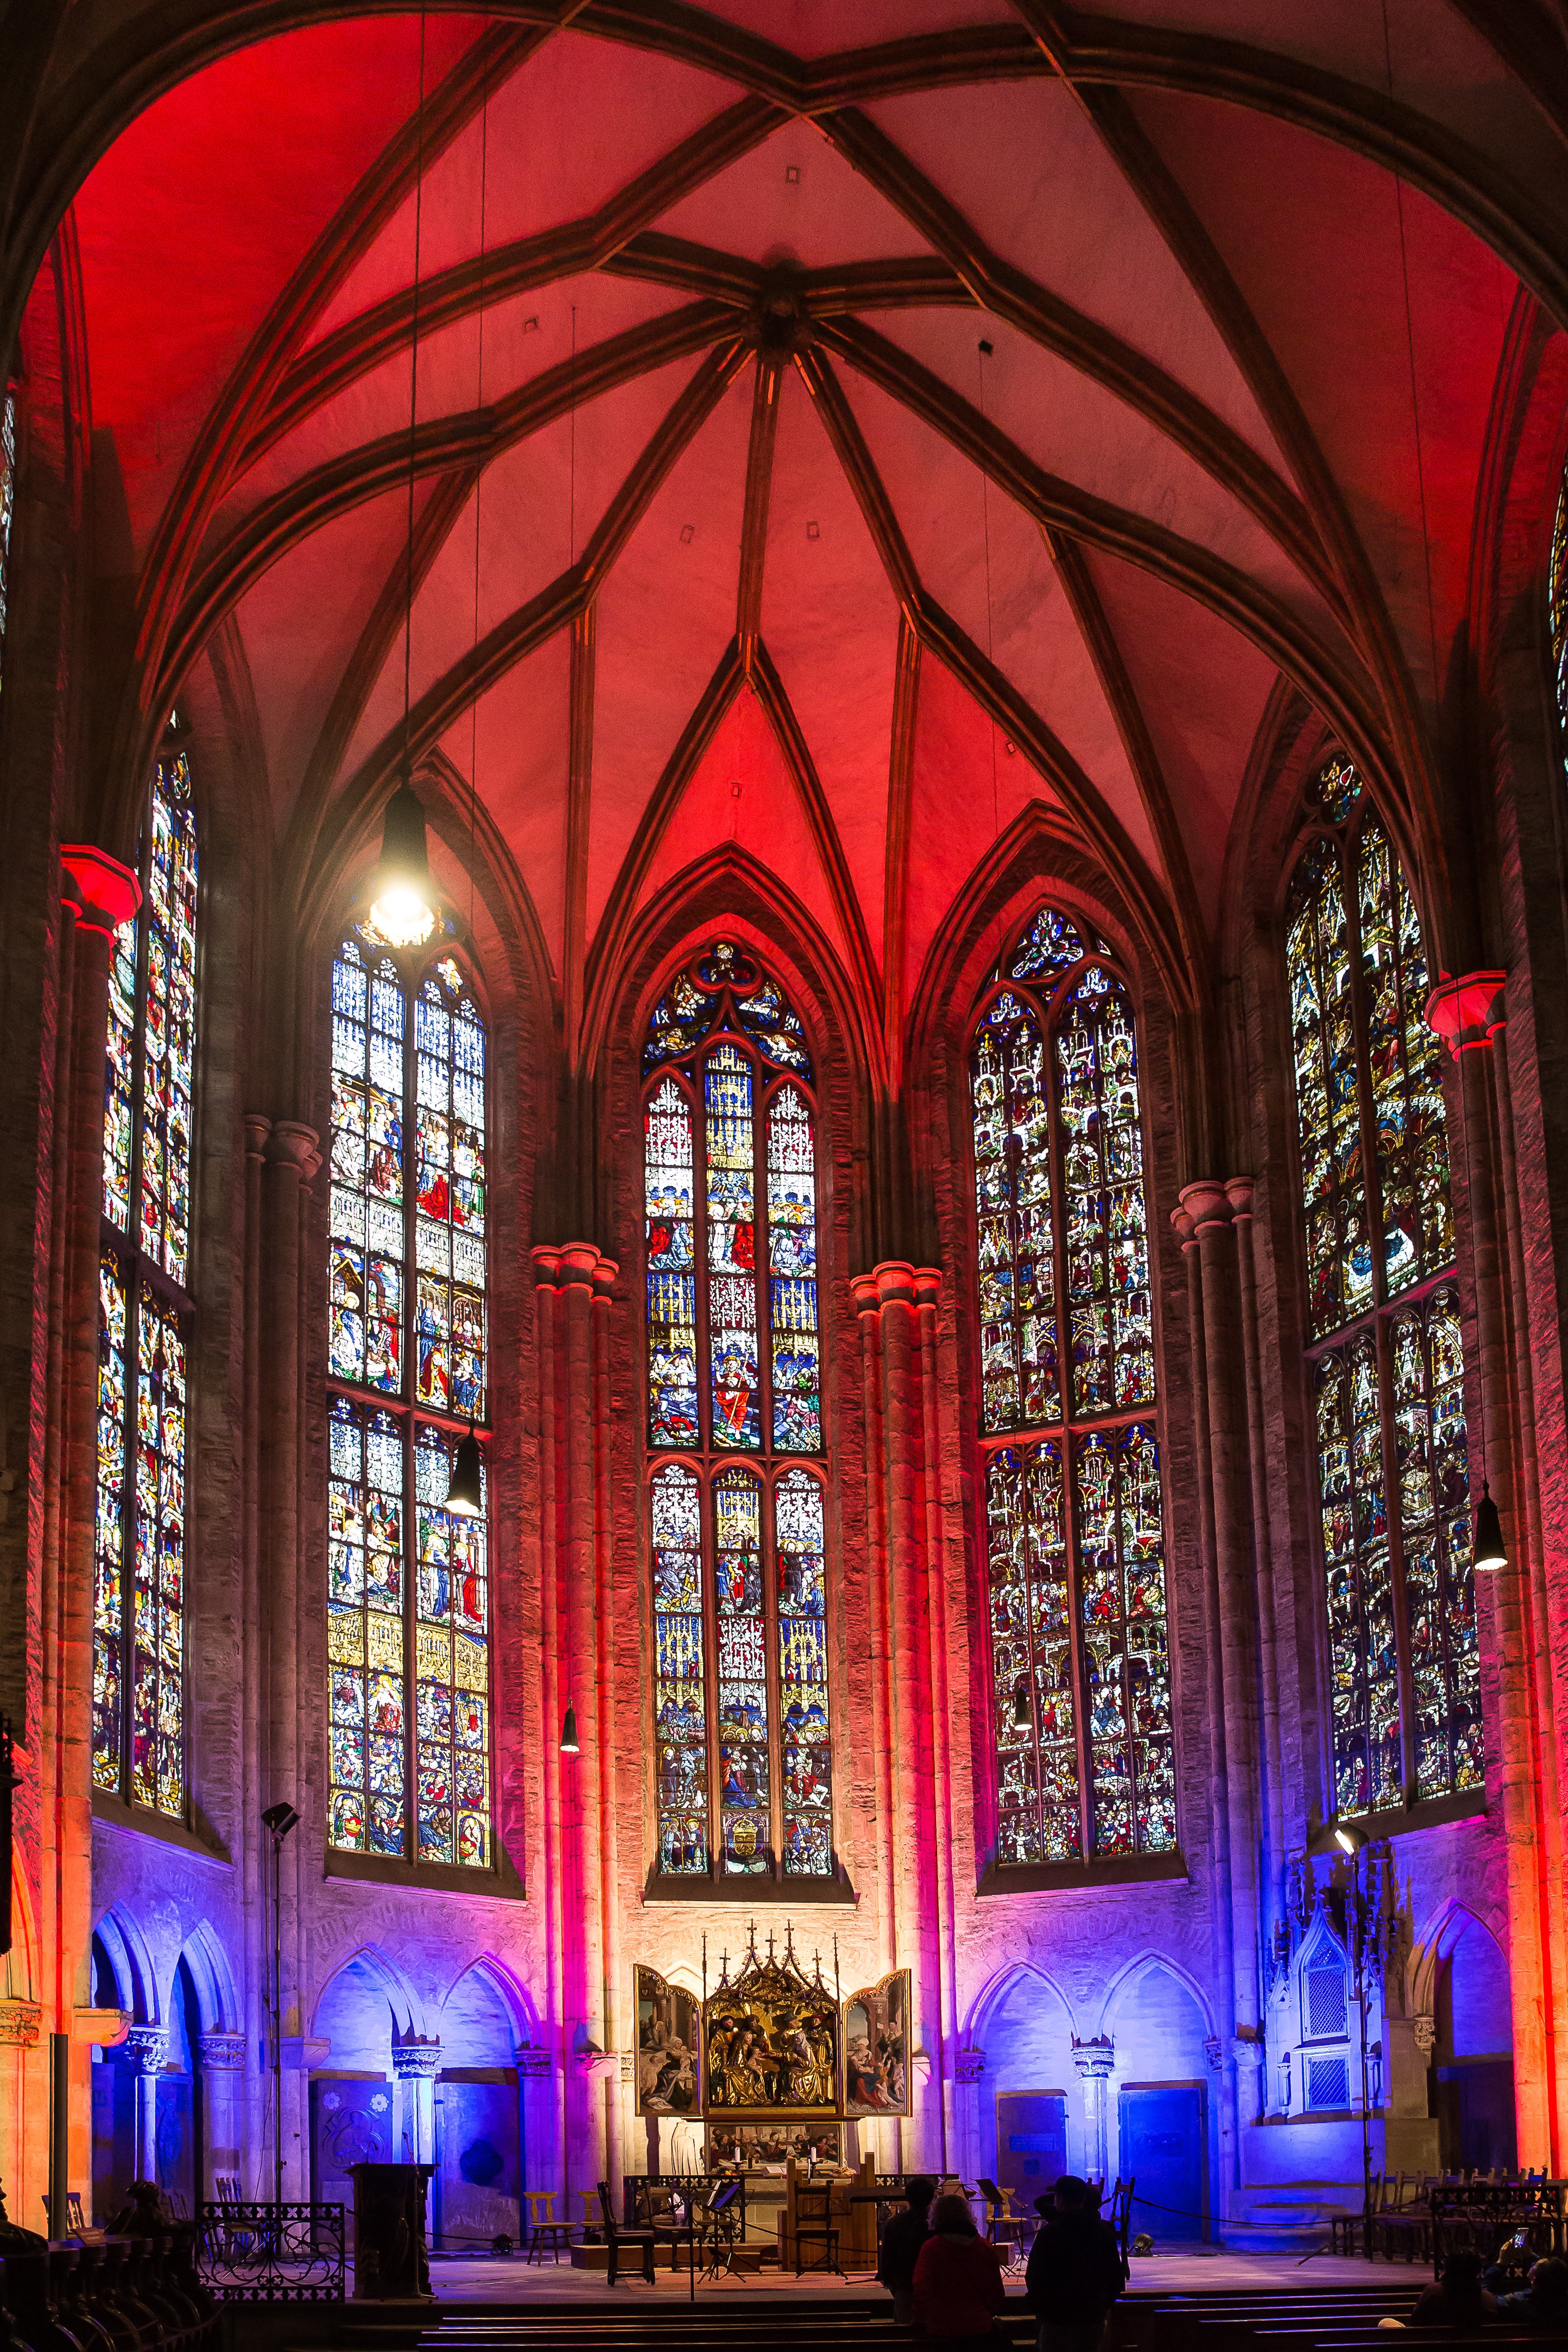
window, glass, building, arch, church, cathedral, chapel, place of worship, symmetry, sanctuary, ulm, munster, ulm cathedral